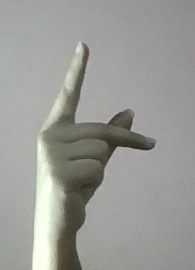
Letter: dha